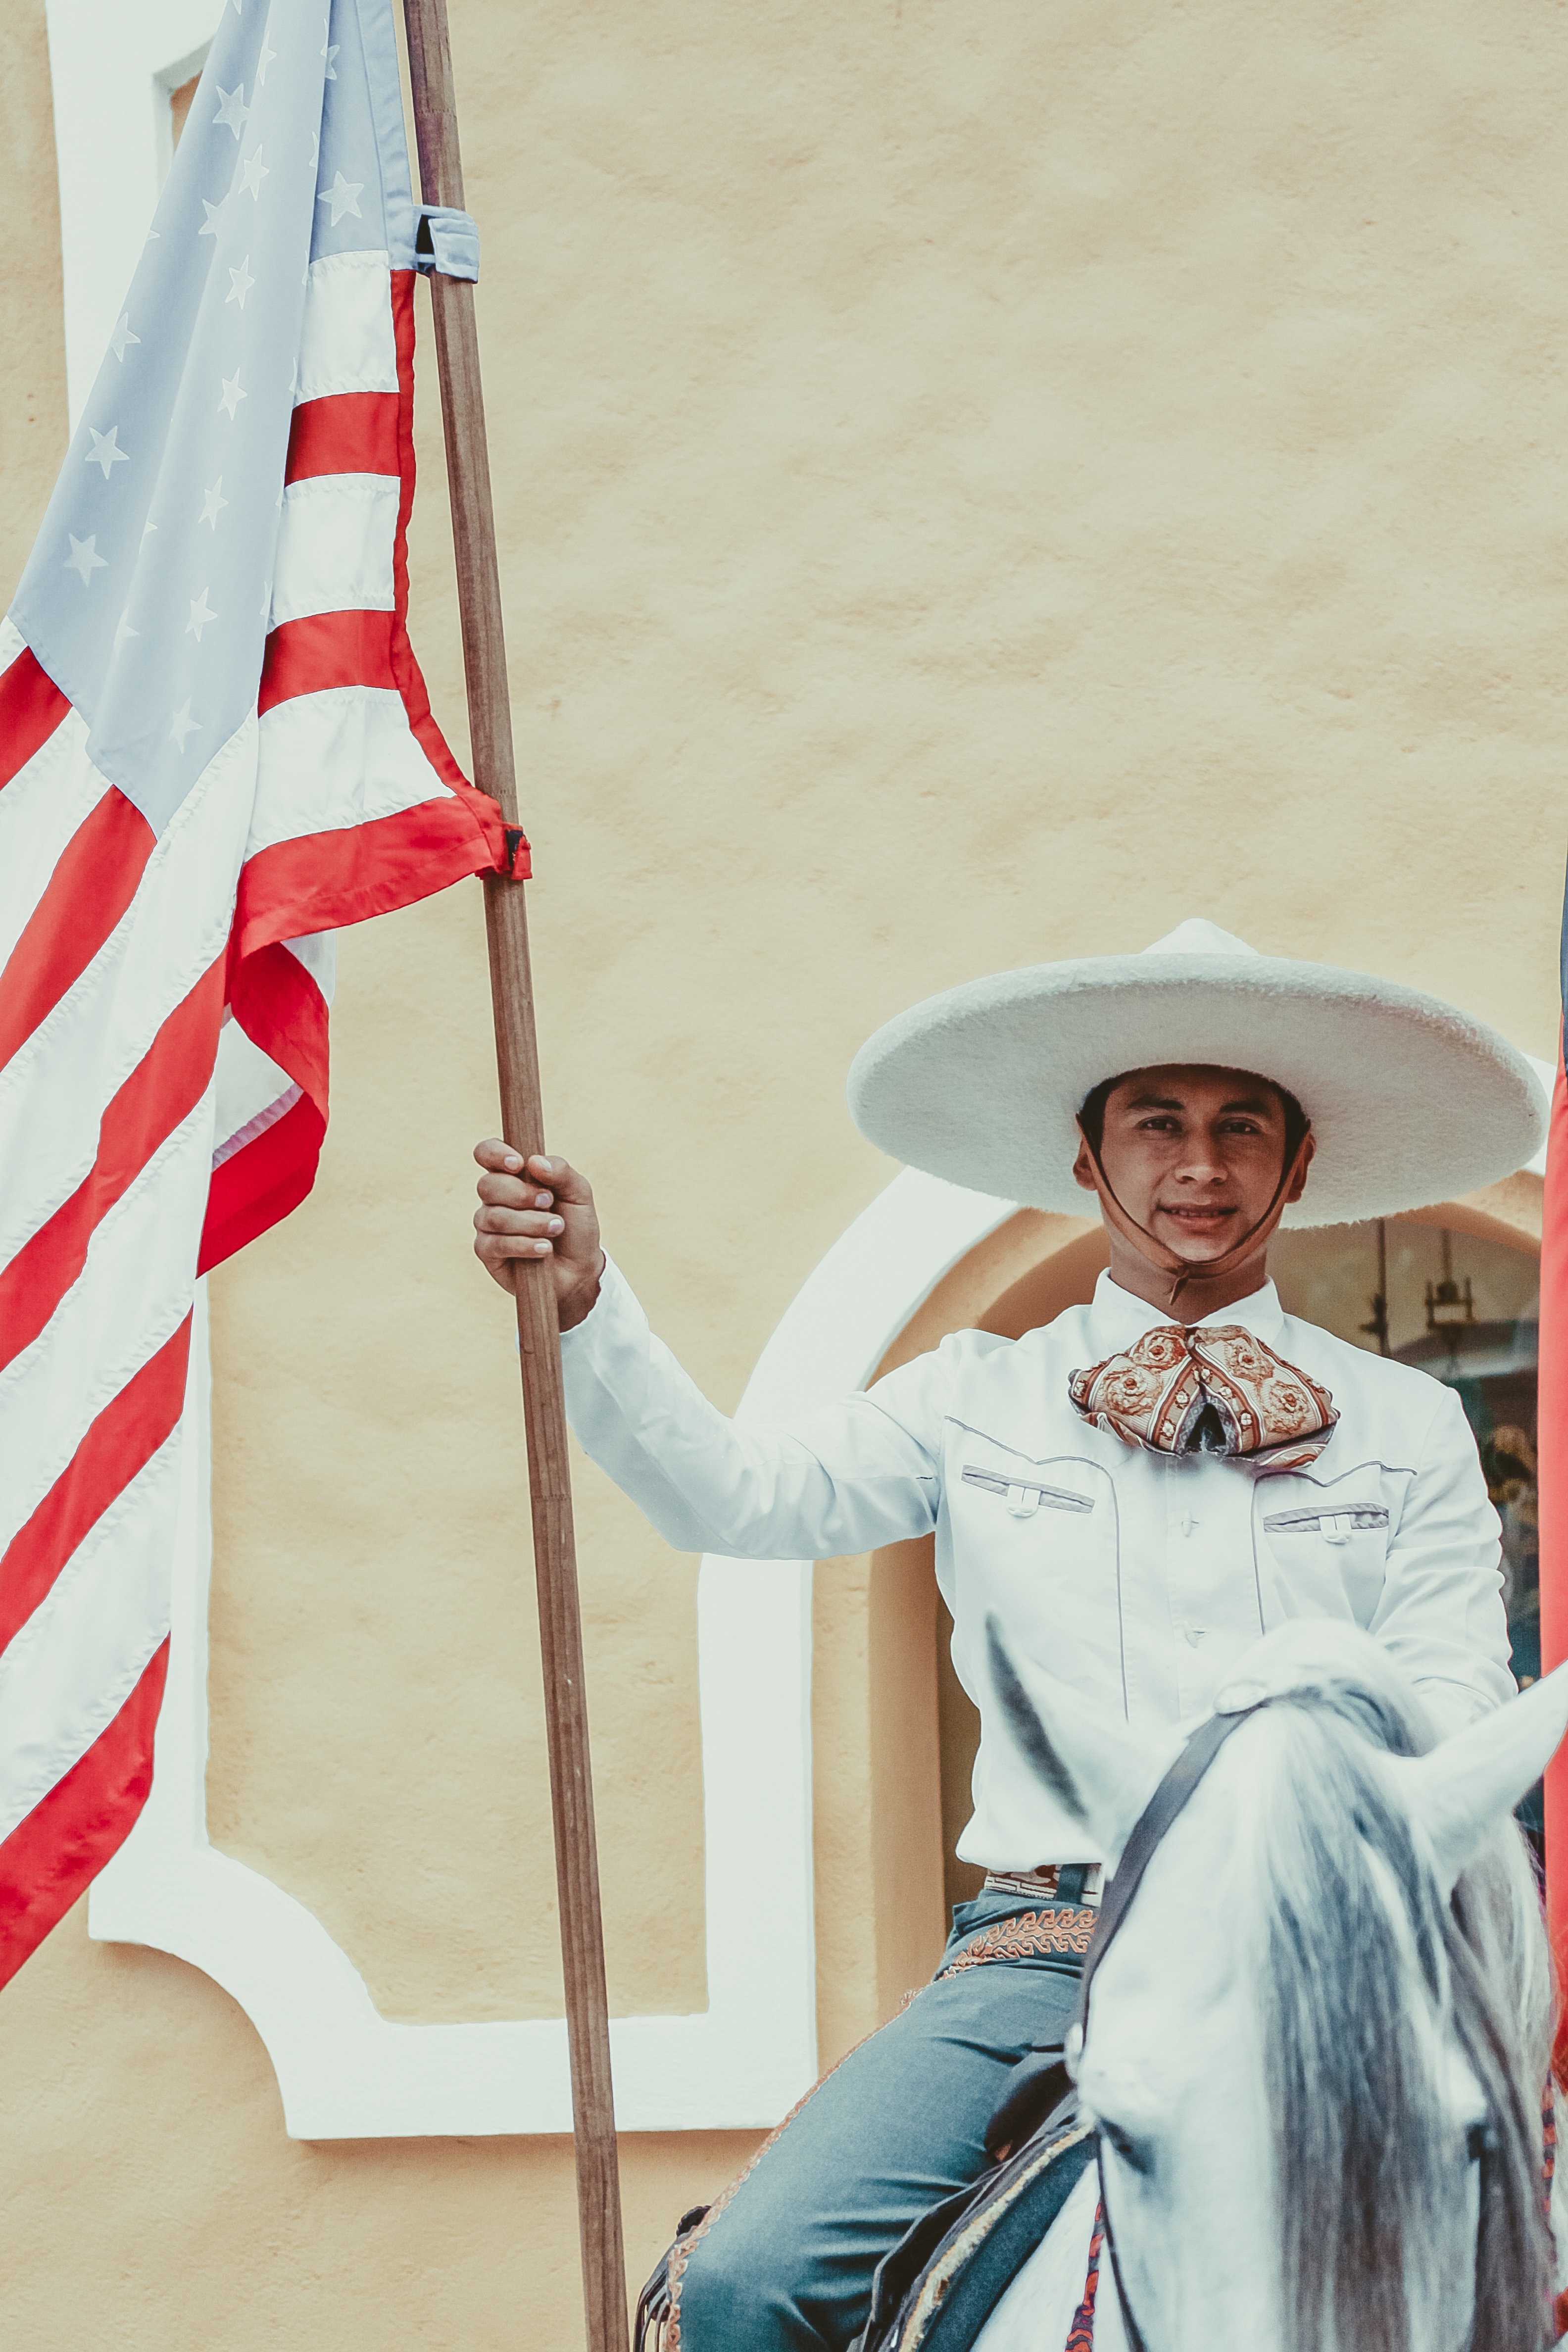
spring, red, clothing, art